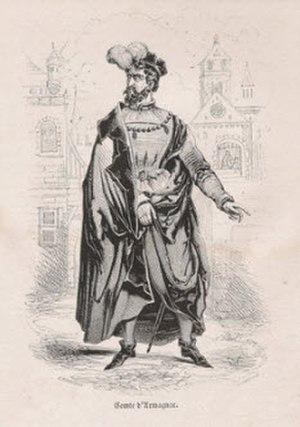
Jean V, Comte d'Armagnac. Gravure sur acier originale dessinée par J. Lecurieux, gravée par J. Thompson. 1826.
Jean V d'Armagnac, fils de Jean IV, comte d'Armagnac et de Rodez, et d'Isabelle d'Évreux-Navarre, est né en 1420 et mort le 6 mars 1473 à Lectoure. Vicomte de Lomagne, il devient comte d'Armagnac, de Fezensac et de Rodez à la mort de son père en 1450.
Cette page dresse une liste de personnalités nées au cours de l'année 1420 :